José Fonte

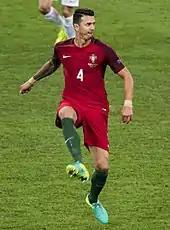
Fonte playing for Portugal at UEFA Euro 2016

Fonte was selected for the Portugal B squad for the Vale do Tejo tournament in 2006. On 24 January, he played against Slovenia as the match ended with a penalty shoot-out loss after a 1–1 draw.